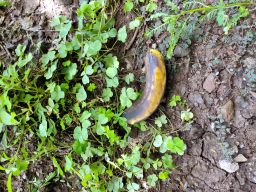
Fruit: Banana
Quality: Bad